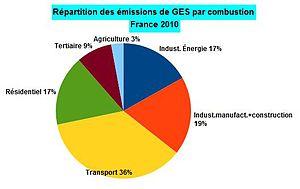
Répartition des émissions de gaz à effet de serre par combustion en France 2010 source données
Le secteur économique de l'énergie en France comprend la production locale et l'importation d'énergie primaire, leur transformation en énergies secondaires et le transport et la distribution d'énergie jusqu'au consommateur final. Le secteur de l'énergie représentait 2,0 % du PIB français en 2015, et la facture énergétique 1,8 % du PIB.